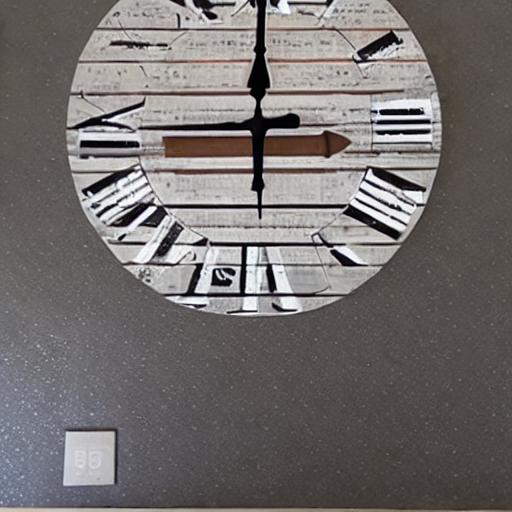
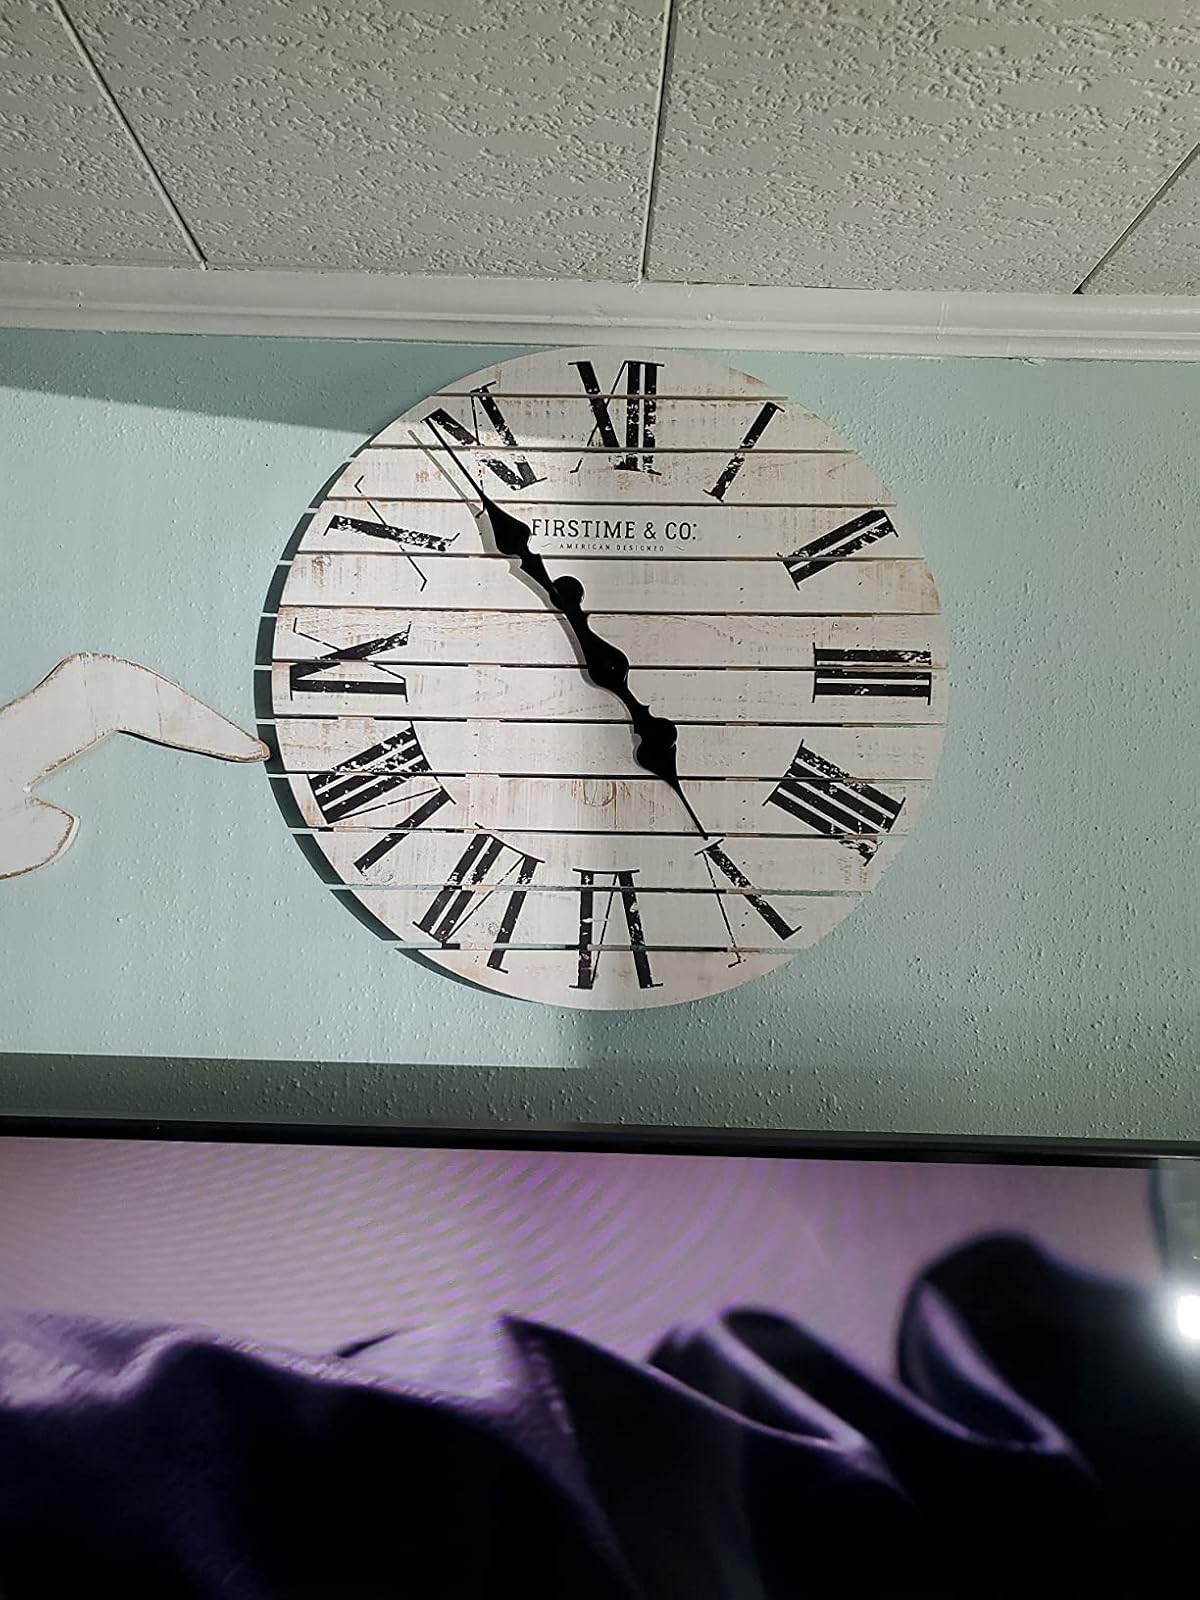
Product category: clock
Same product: no